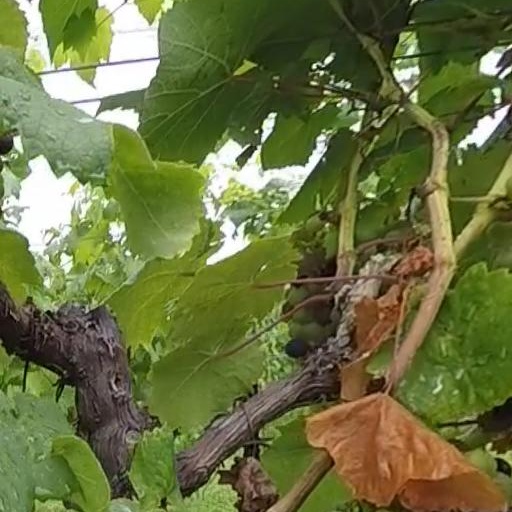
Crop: grape